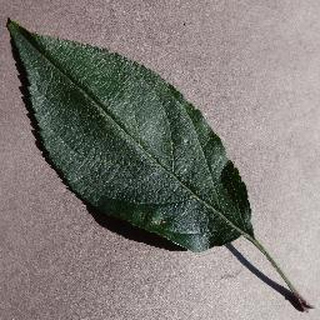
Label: healthy_apple